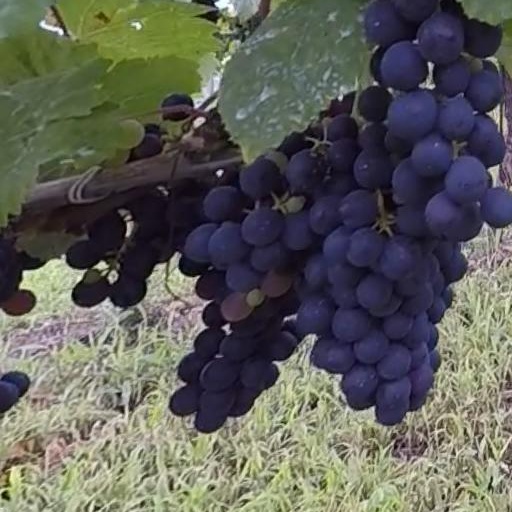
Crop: grape